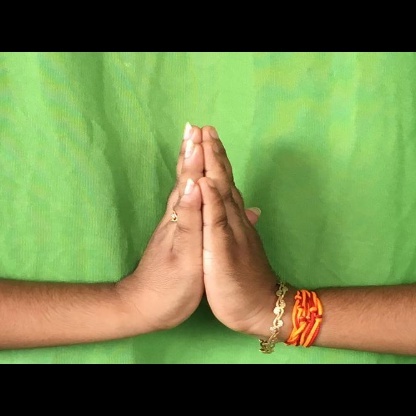
Mudra: Anjali